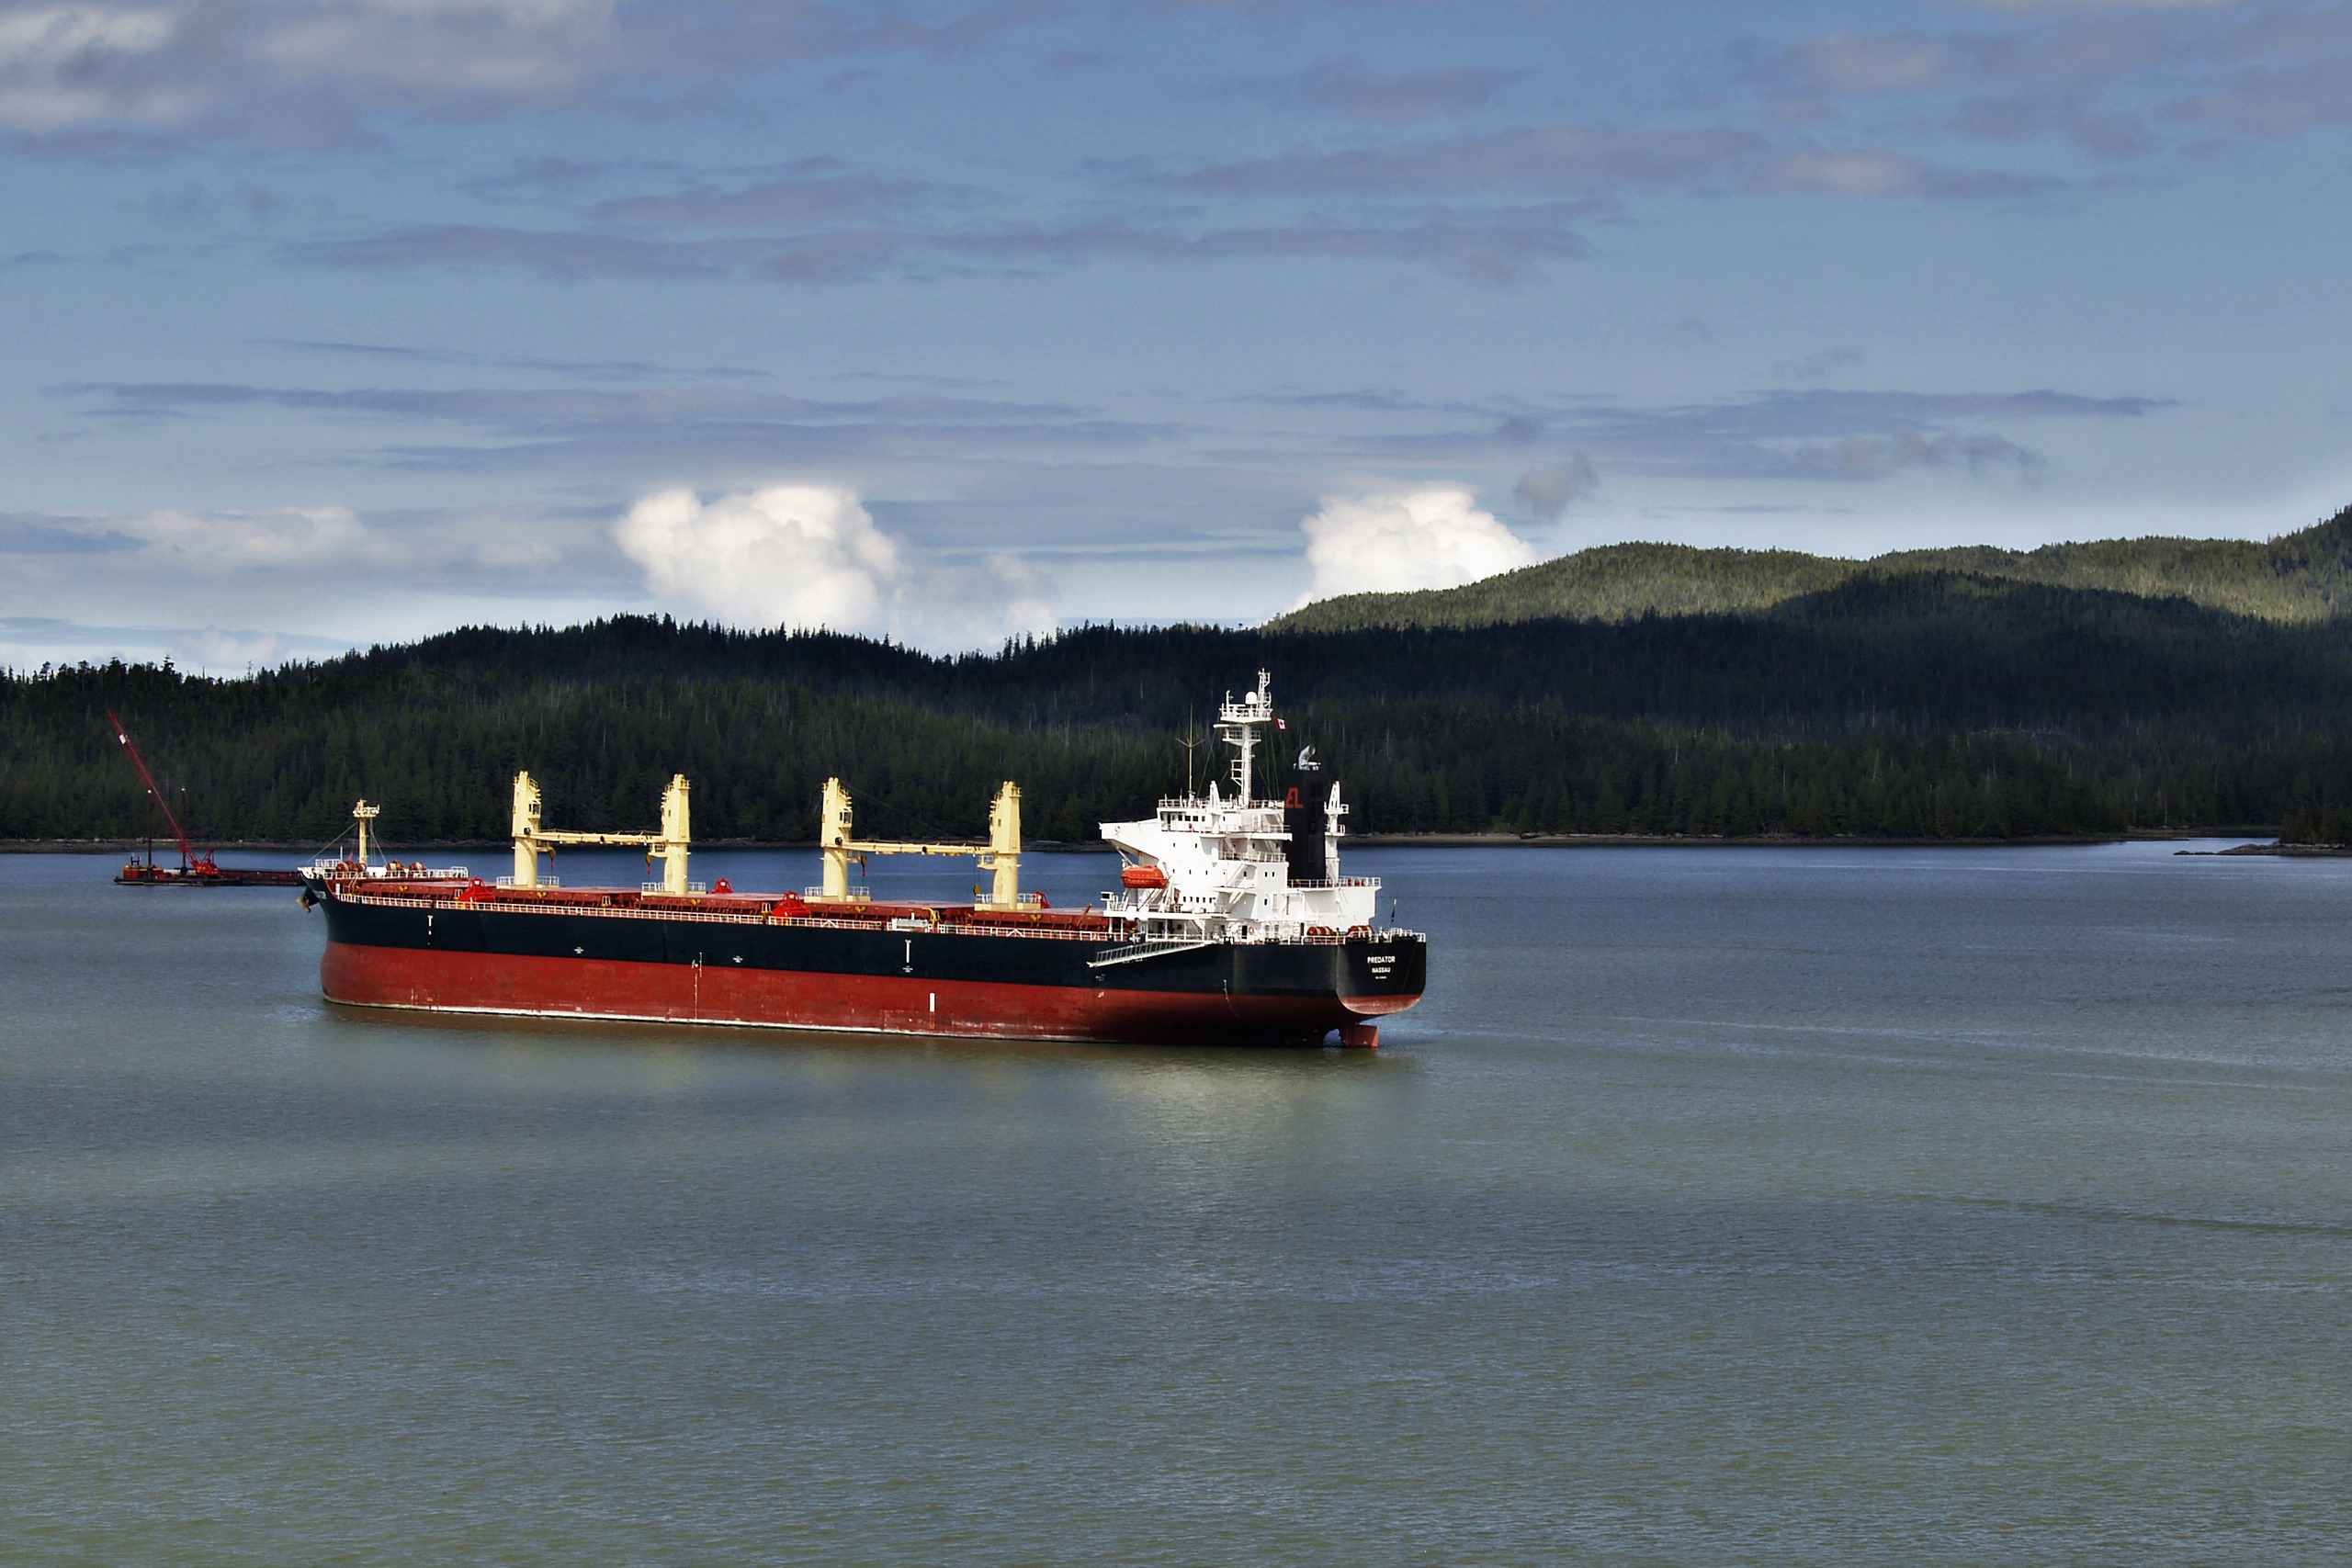
sea, coast, water, ocean, boat, river, ship, vessel, vehicle, bay, harbor, cargo ship, waterway, ferry, cargo, channel, pacific, tugboat, watercraft, fishing vessel, passenger ship, freight transport